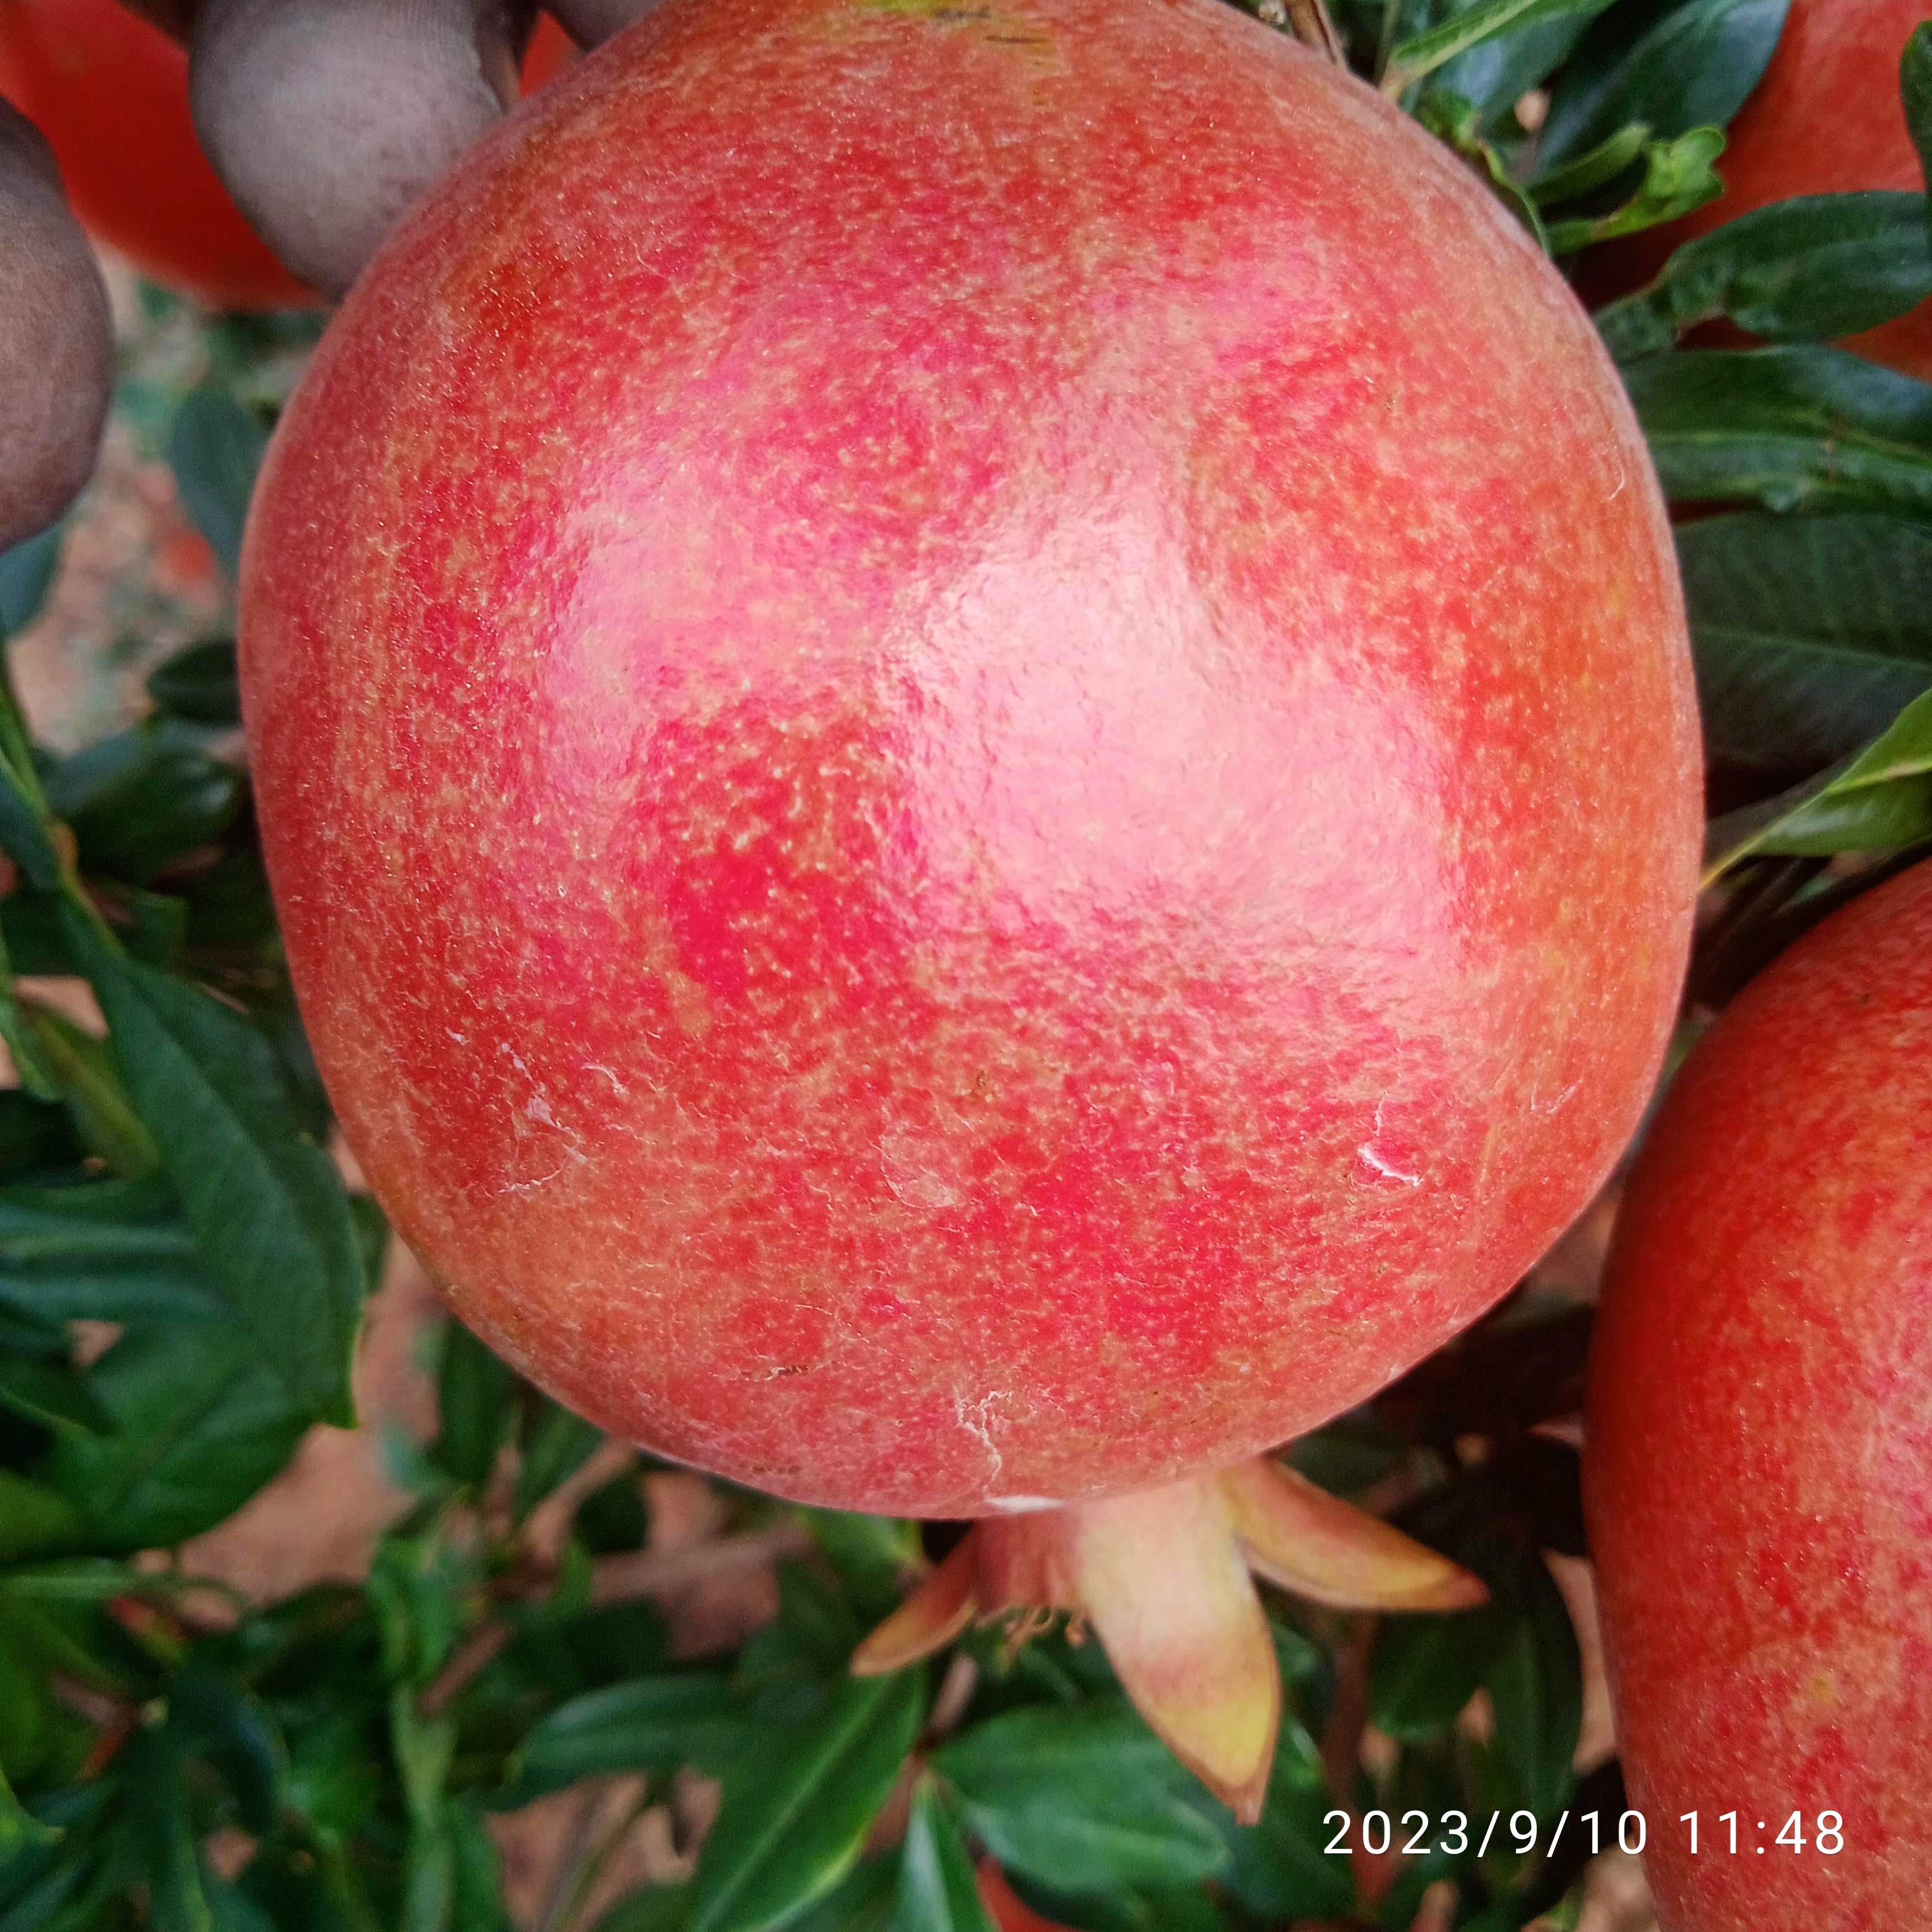
Label: Healthy